TVR Vixen

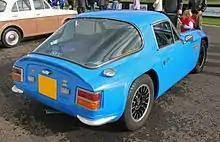
Rear view of Vixen S3

The Vixen Series 1 was introduced in 1967 as an evolution of the discontinued 1800S. Although it used the same chassis as the outgoing car, the significant change was the use of the 1599 cc Ford Kent engine (as found in the Ford Cortina GT), developing 88 bhp.